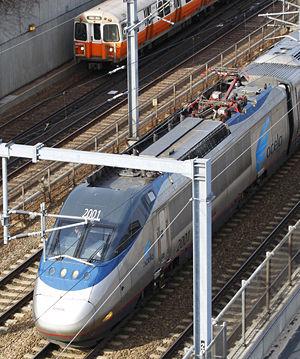
L'Acela Express, ou Acela, est un train Amtrak circulant dans le corridor Nord-Est au États-Unis entre les gares de Washington D.C et Boston via 14 arrêts intermédiaires tels que Philadelphie ou New York. Il s'agit du seul matériel adapté à la grande vitesse dans le pays et sur l'ensemble du continent américain atteignant 240 km/h sur une portion de 54,6 km.